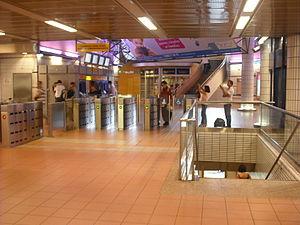
Marengo – SNCF est une station de la ligne A du métro de Toulouse. Elle est située dans le quartier Marengo, au nord-est du centre-ville de Toulouse. Elle se trouve juste à côté de la gare de Toulouse-Matabiau et de la gare routière de Toulouse. Elle sera en 2025 la station de correspondance avec la future troisième ligne du métro de Toulouse, Toulouse Aerospace Express, et devrait connaître, comme la gare, un réaménagement complet.